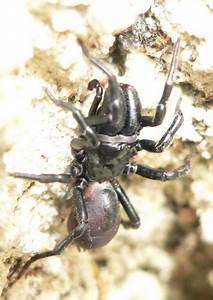
Label: spider